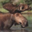
Label: deer